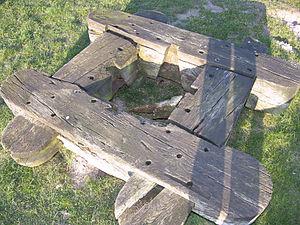
Le moulin sur pivot ou sur chandelier, est un moulin à vent orientable, et le plus ancien moulin à vent en bois des Pays-Bas.